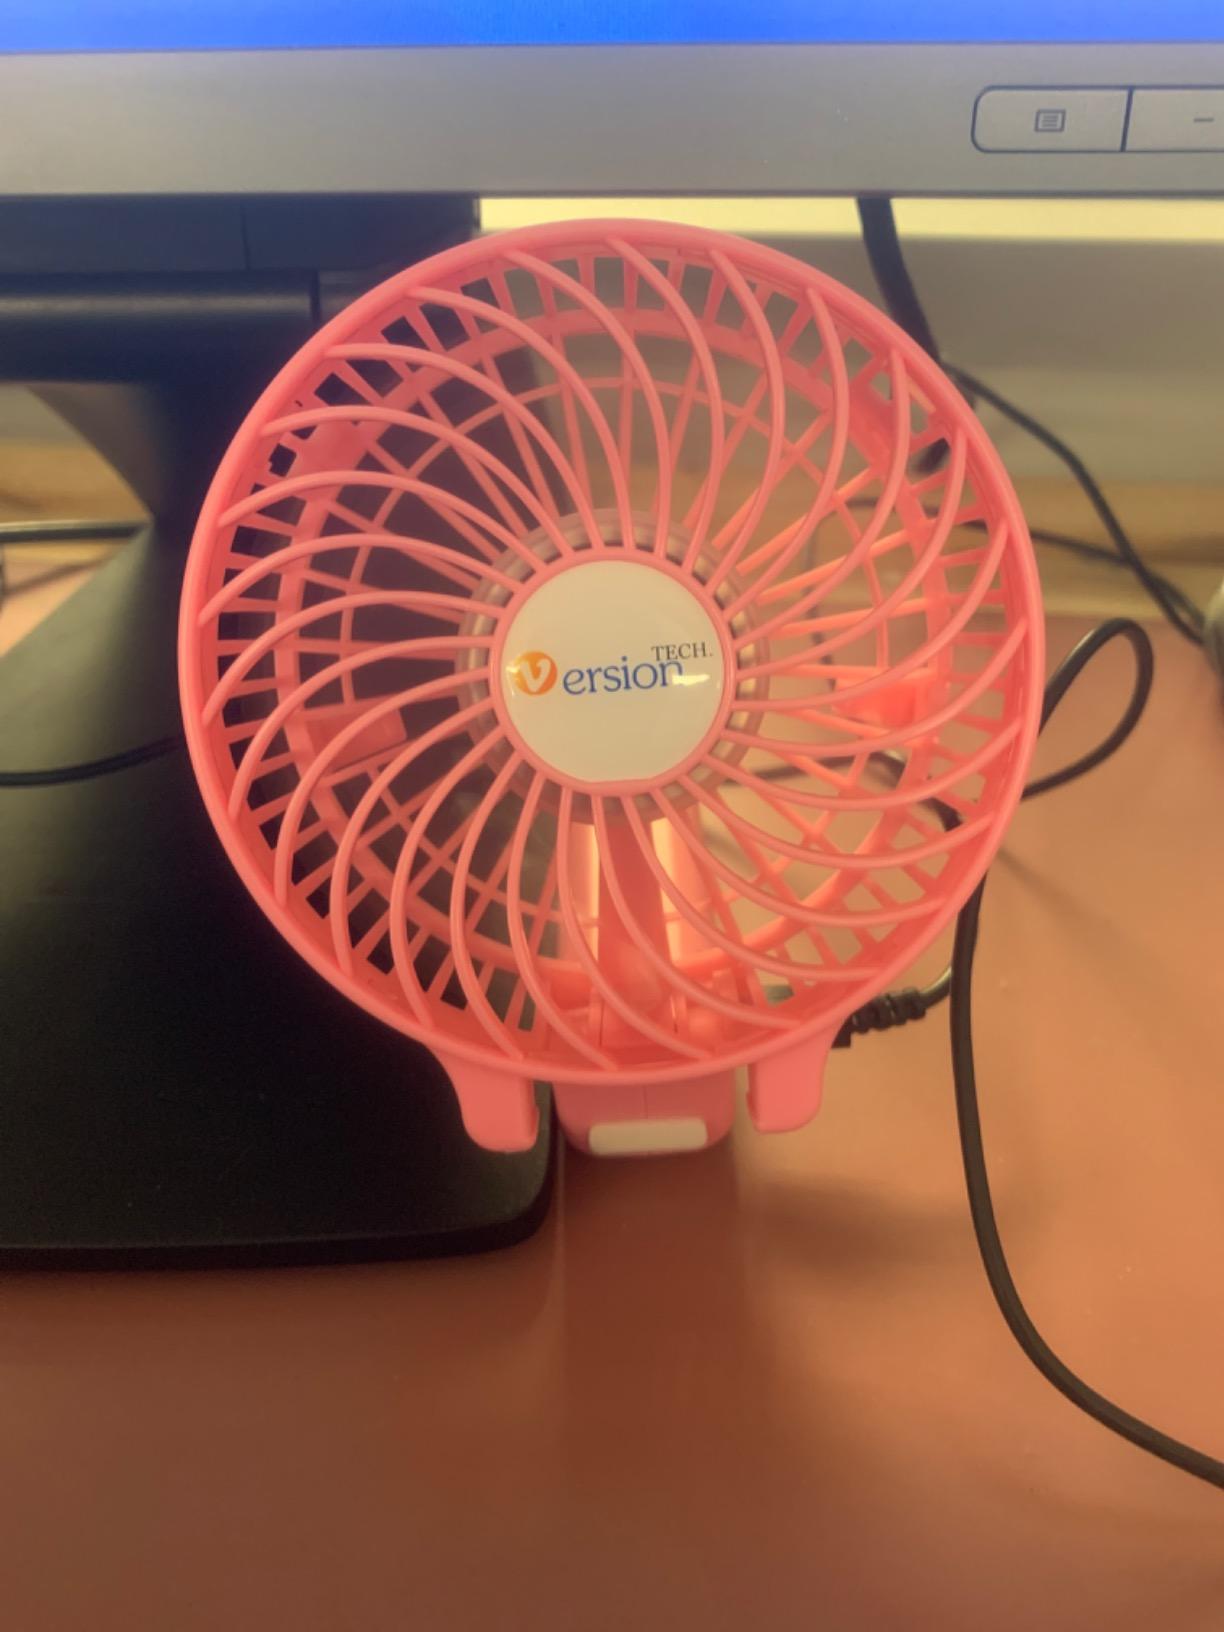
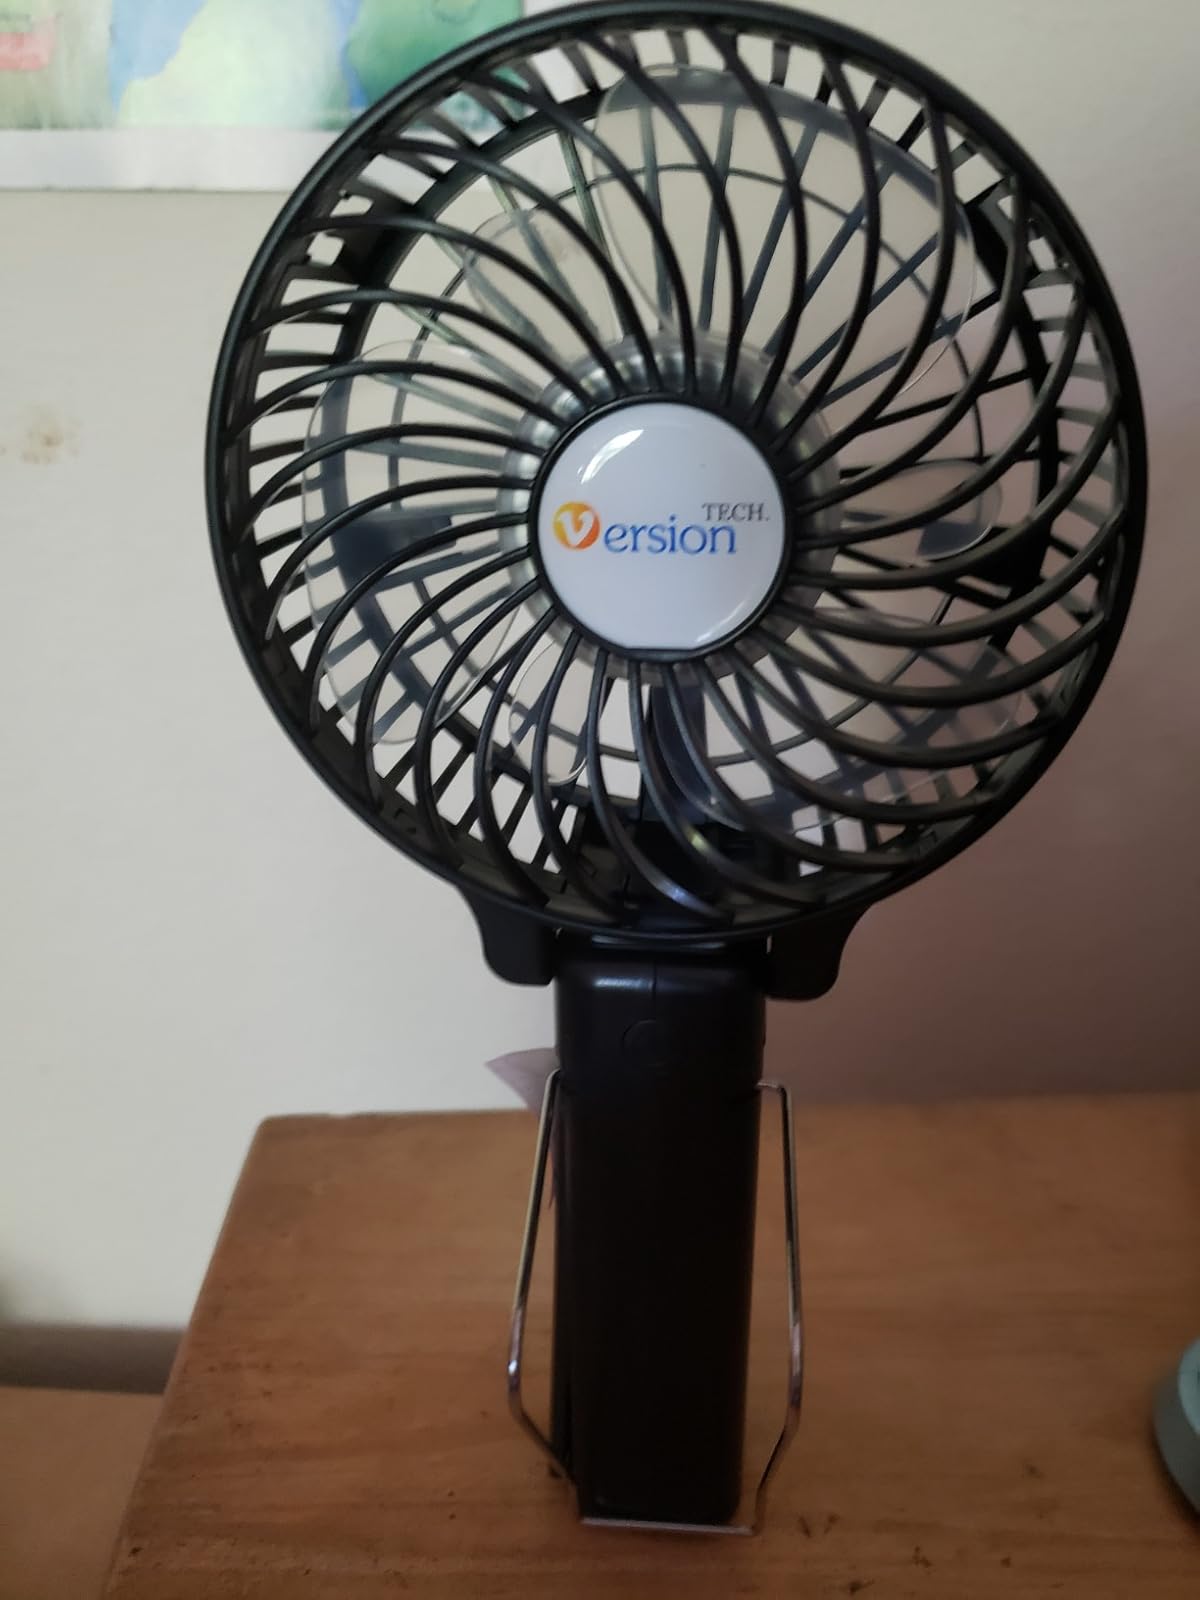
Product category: fan
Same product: no